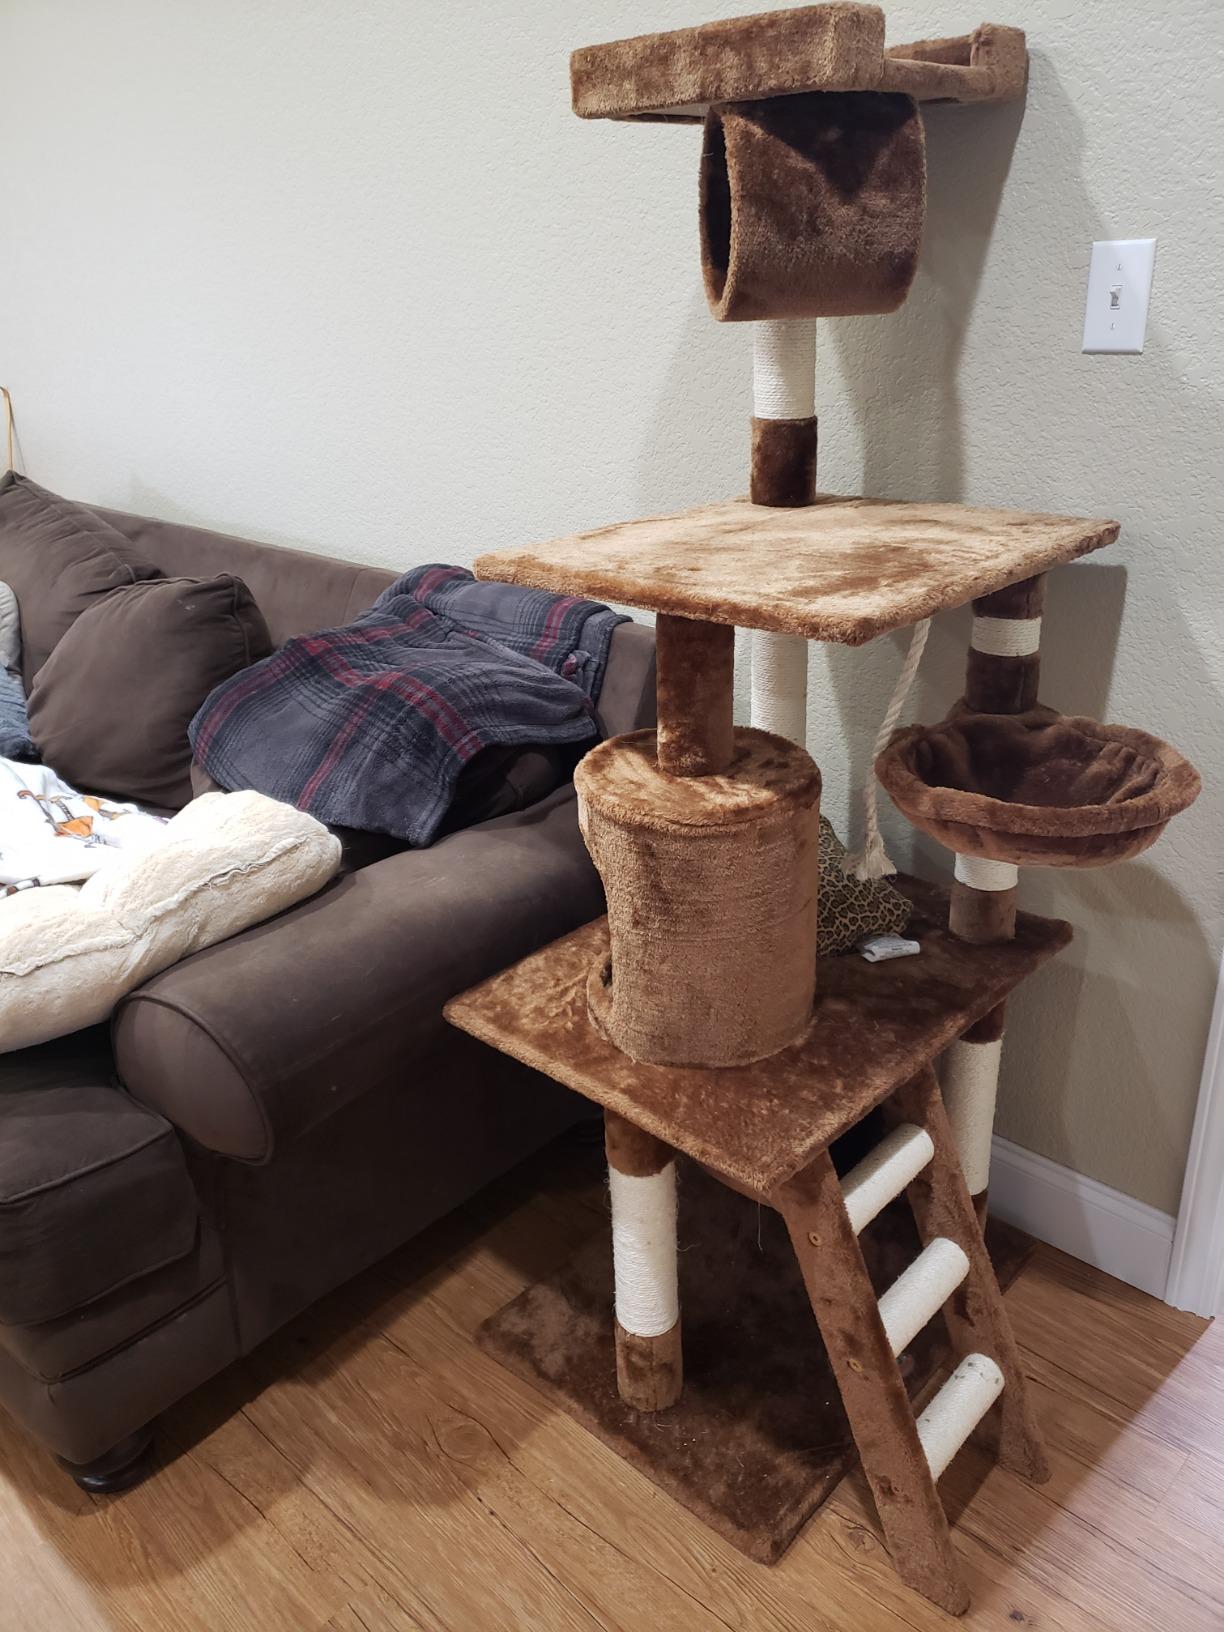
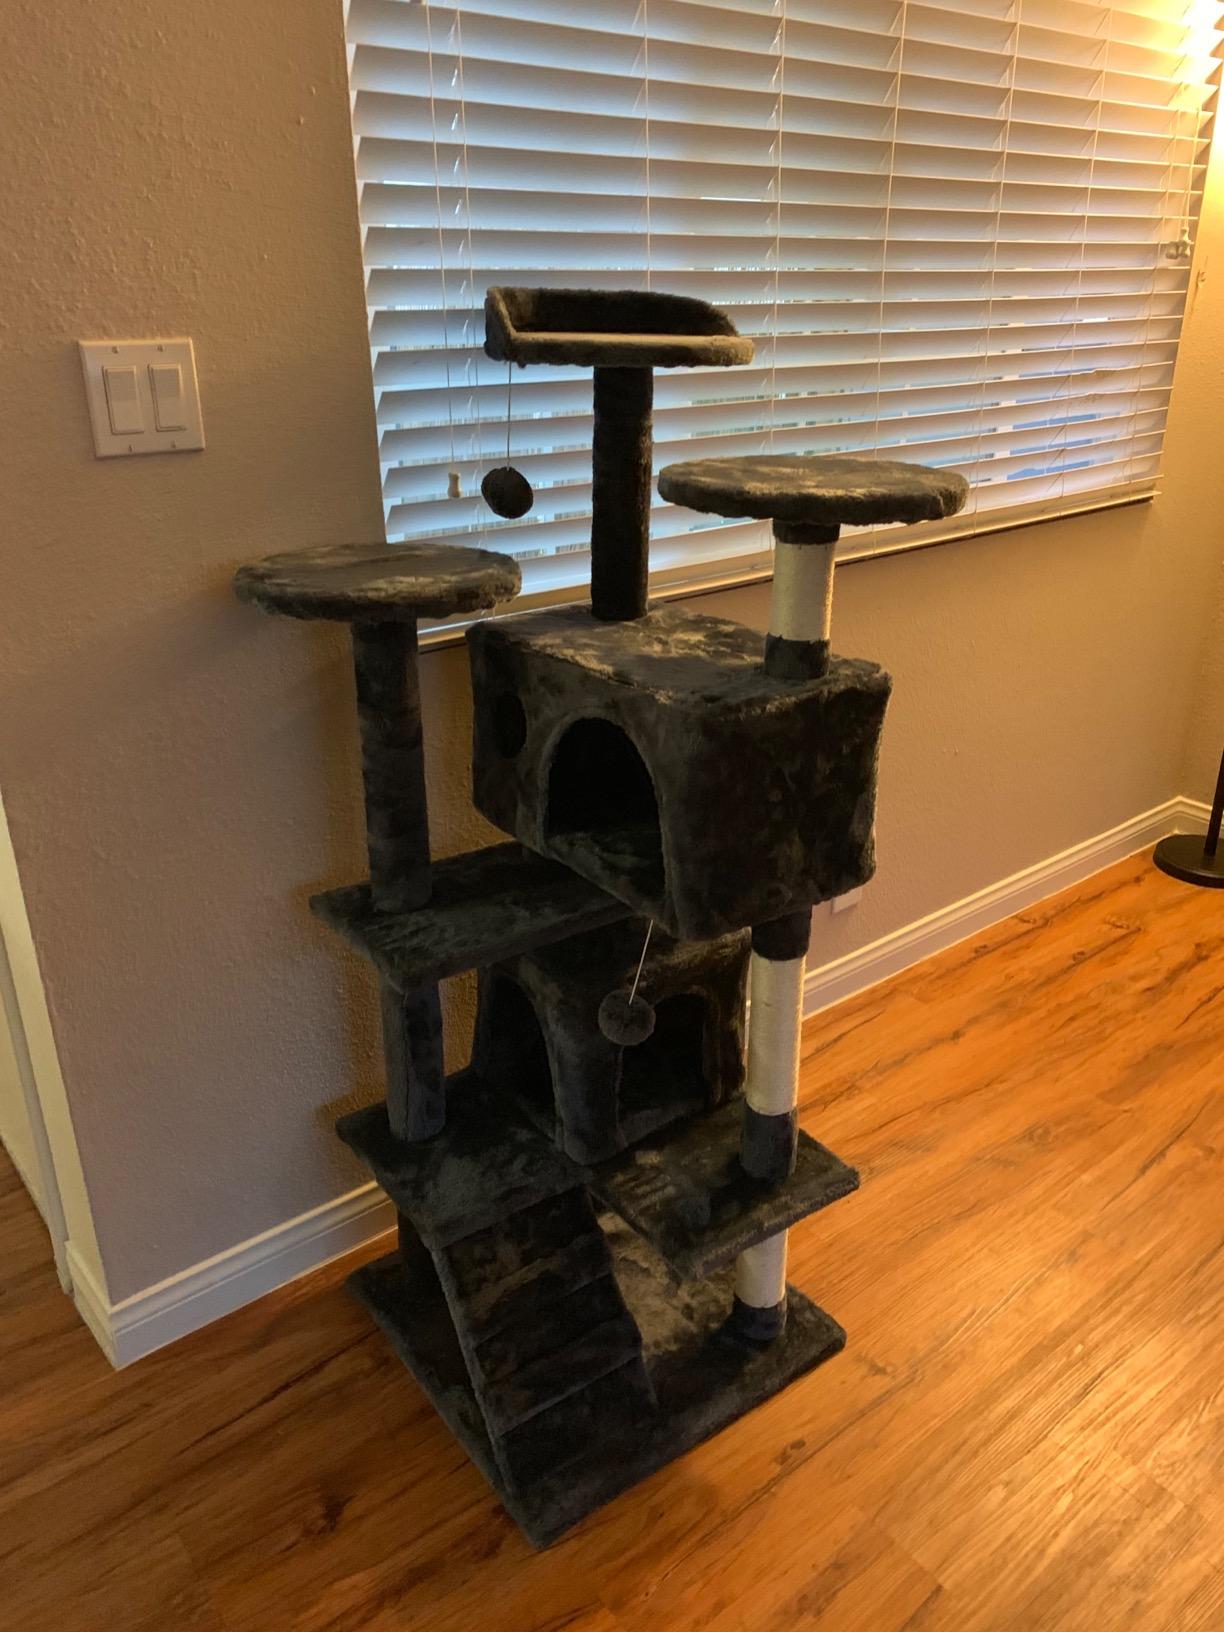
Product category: items_cat tree
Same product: no